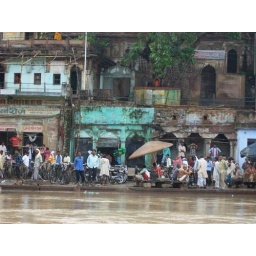
People bath in the river 100m downstream from where the bodies are thrown into the water.